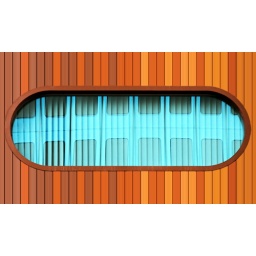
Reflections in the library window